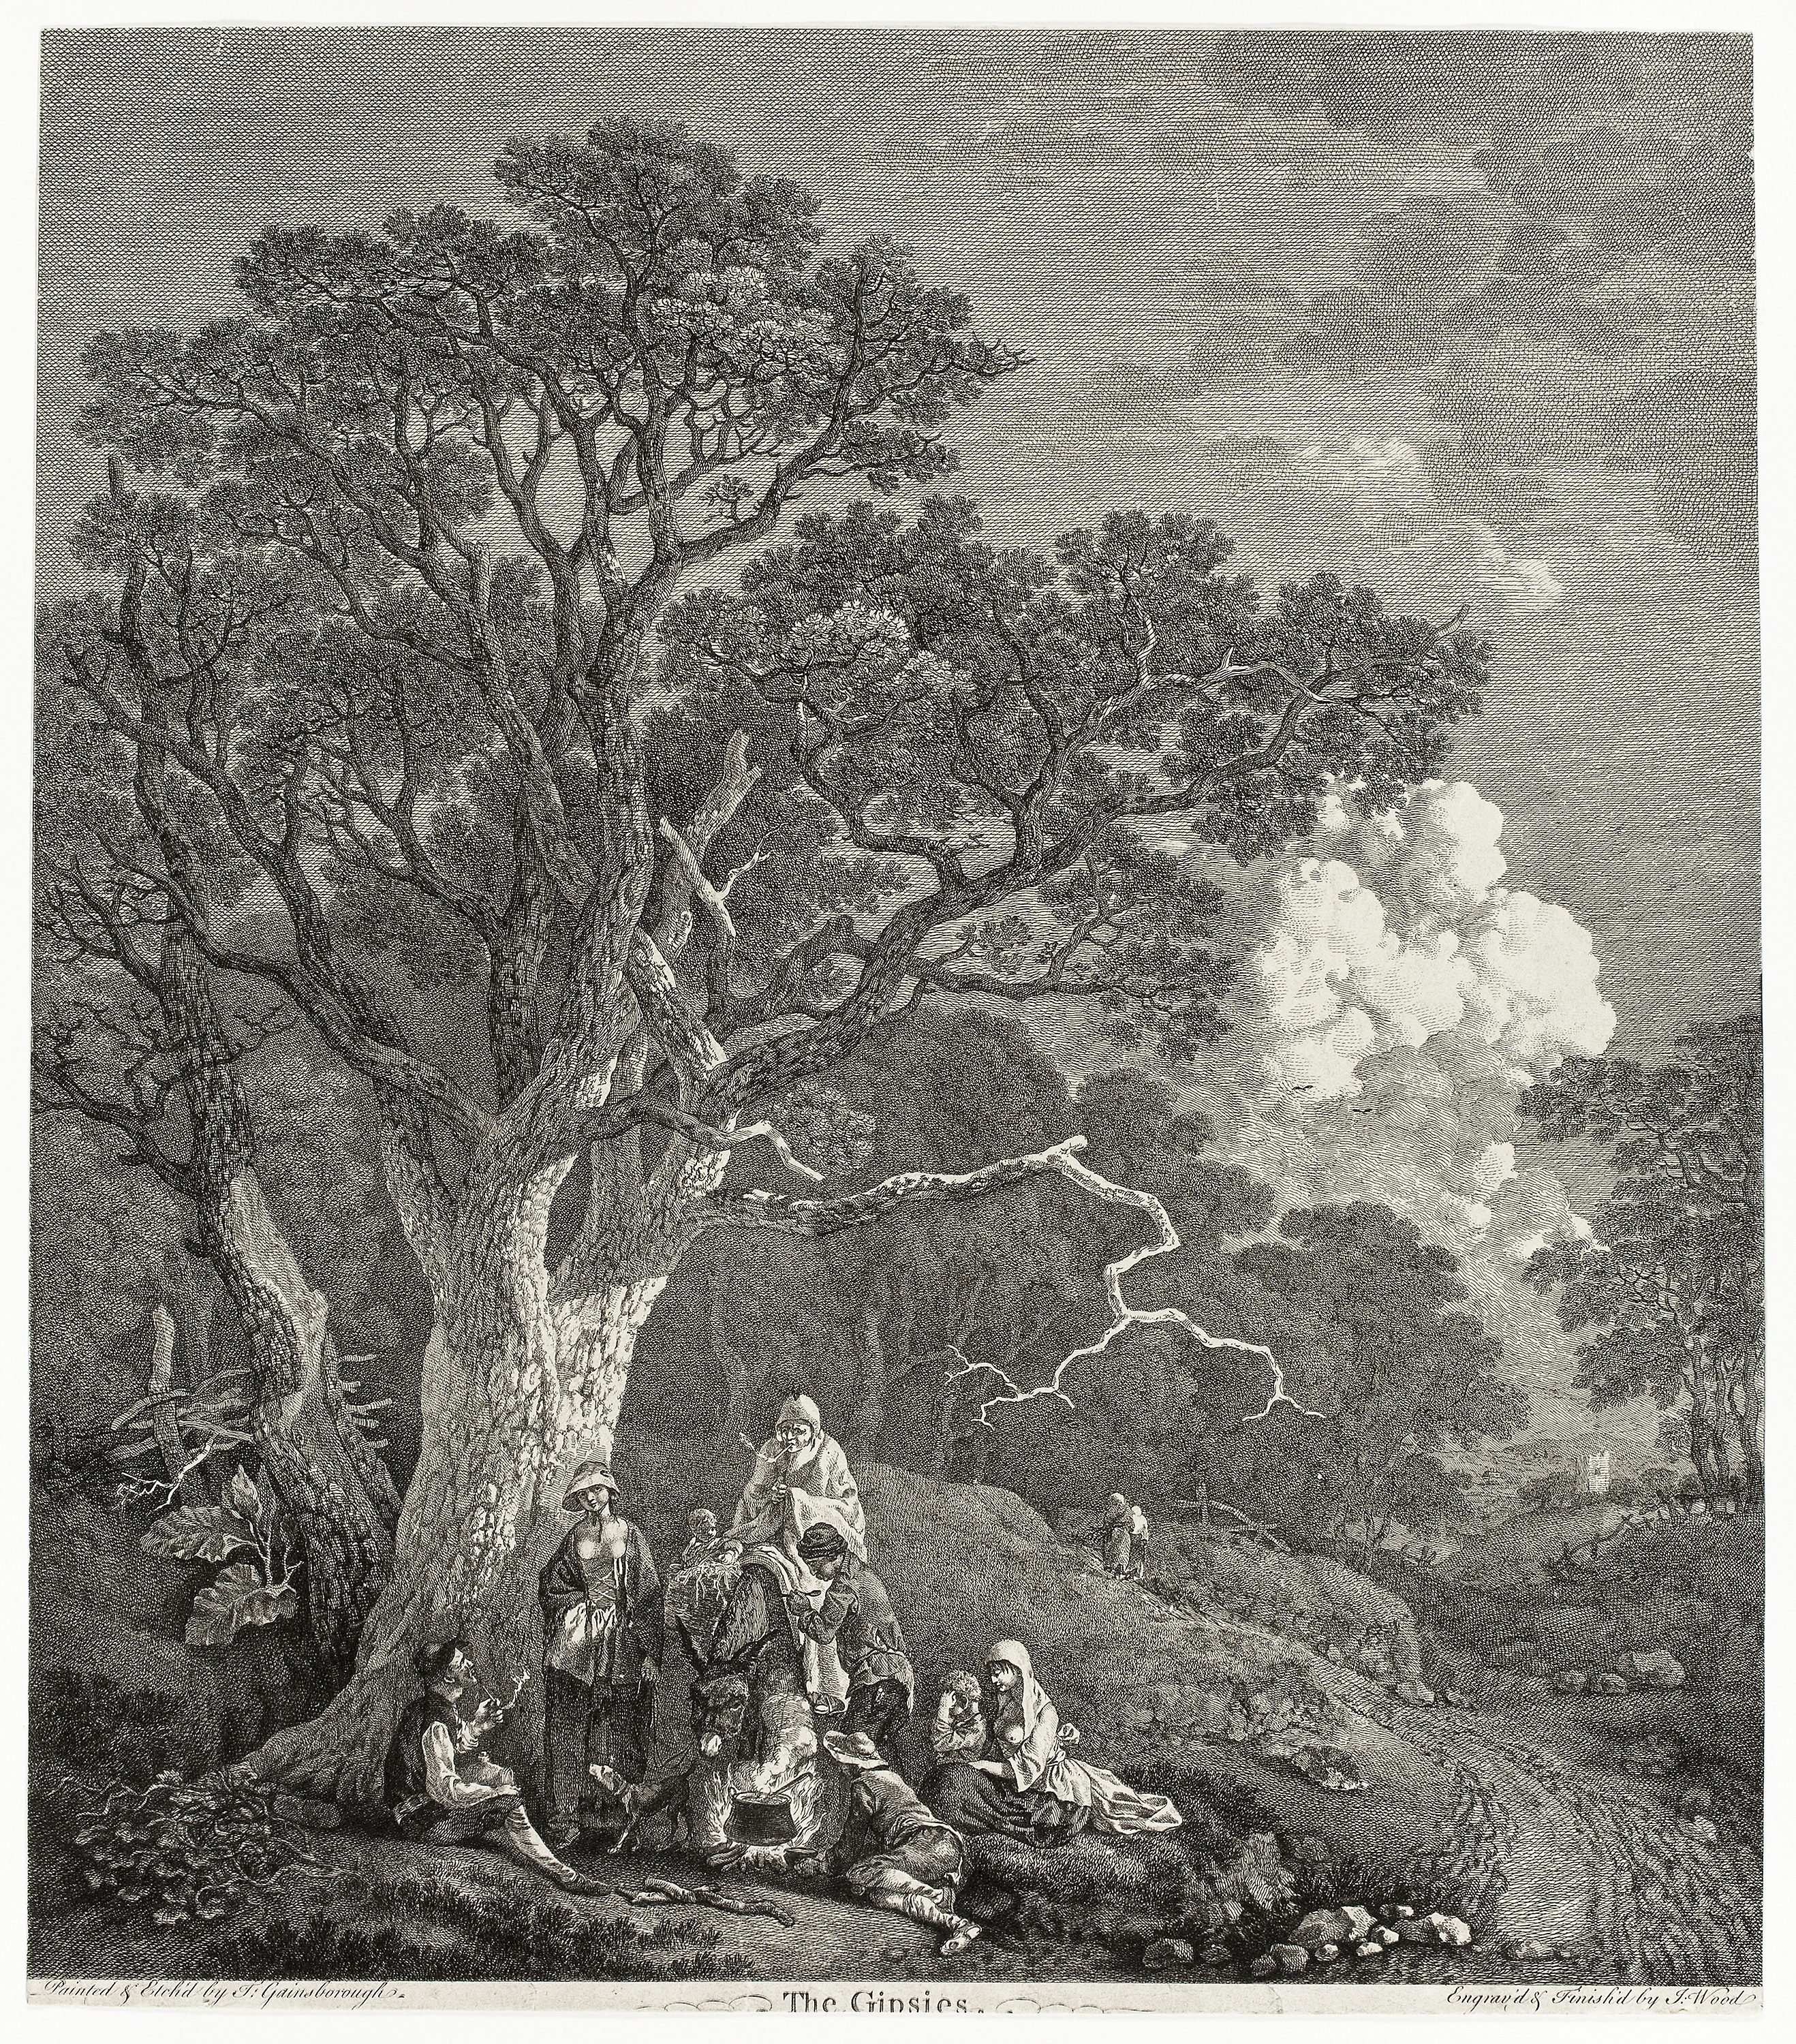
tree, woody plant, black and white, monochrome photography, monochrome, plant, stock photography, visual arts, landscape, artwork, history